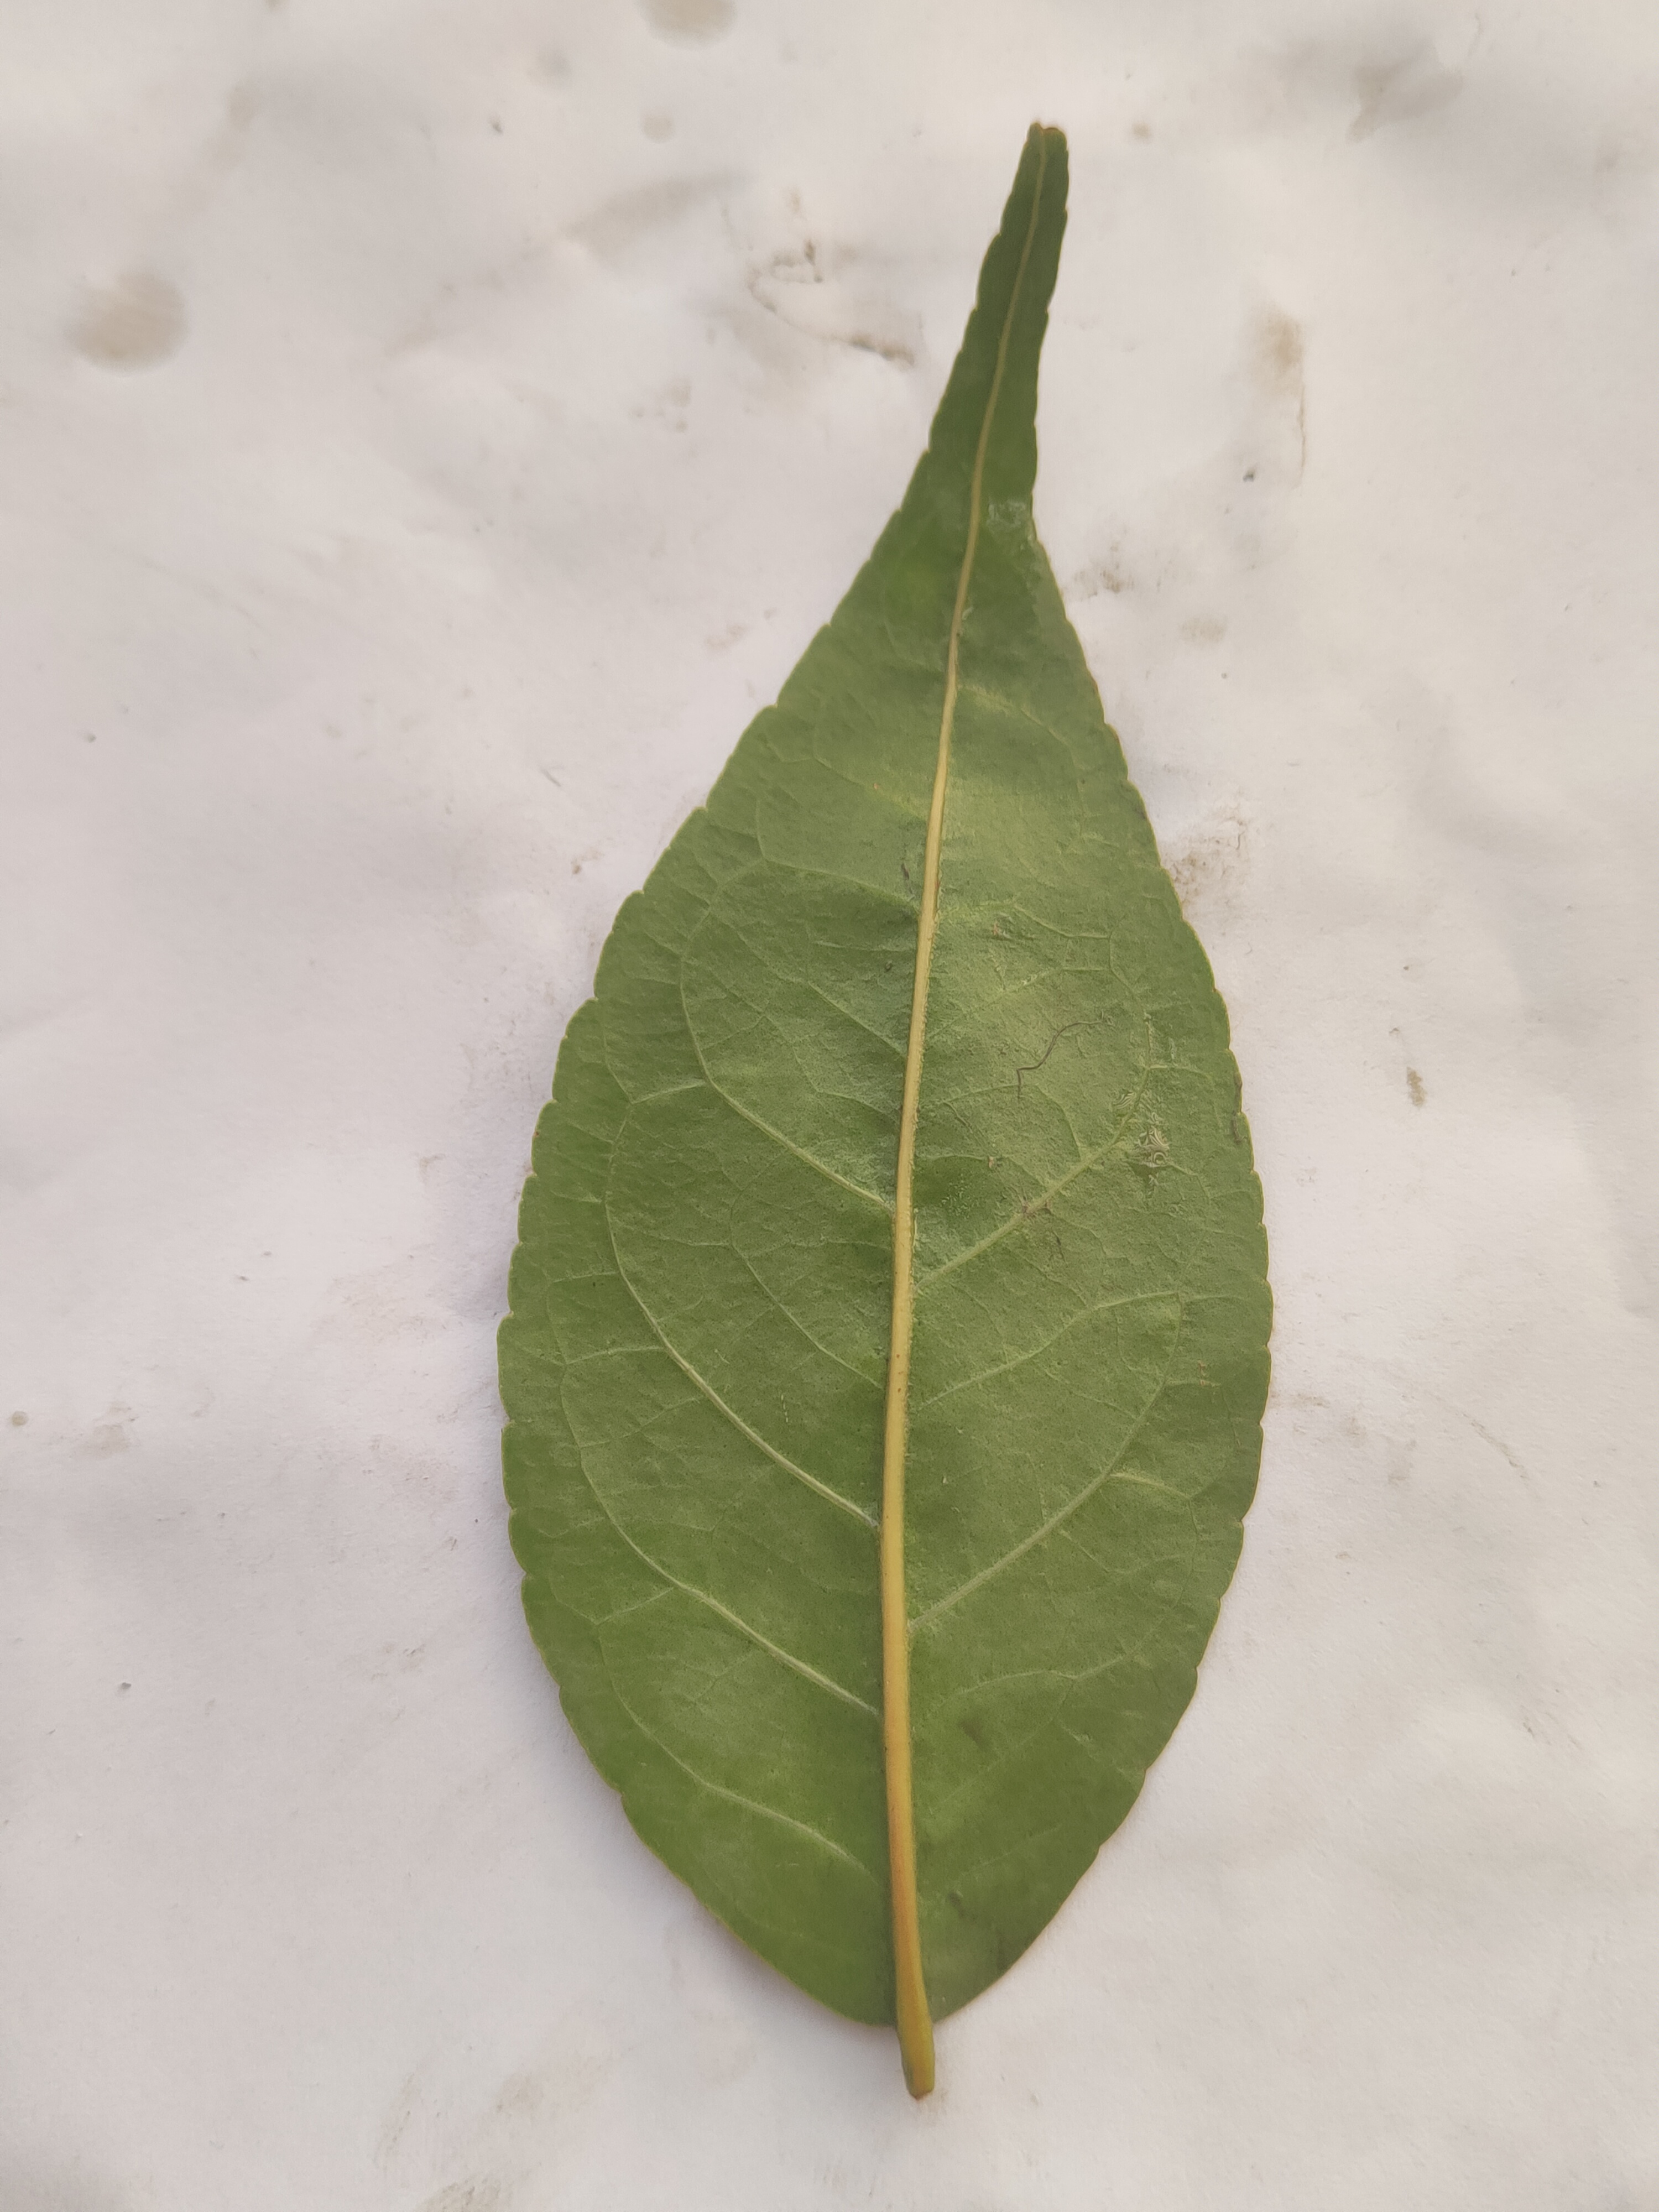
Leaf variety: Aegle marmelos